Hilary Barte

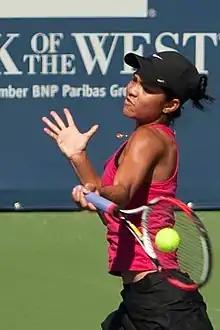

Hilary Barte (born November 17, 1988) is an American professional tennis player.